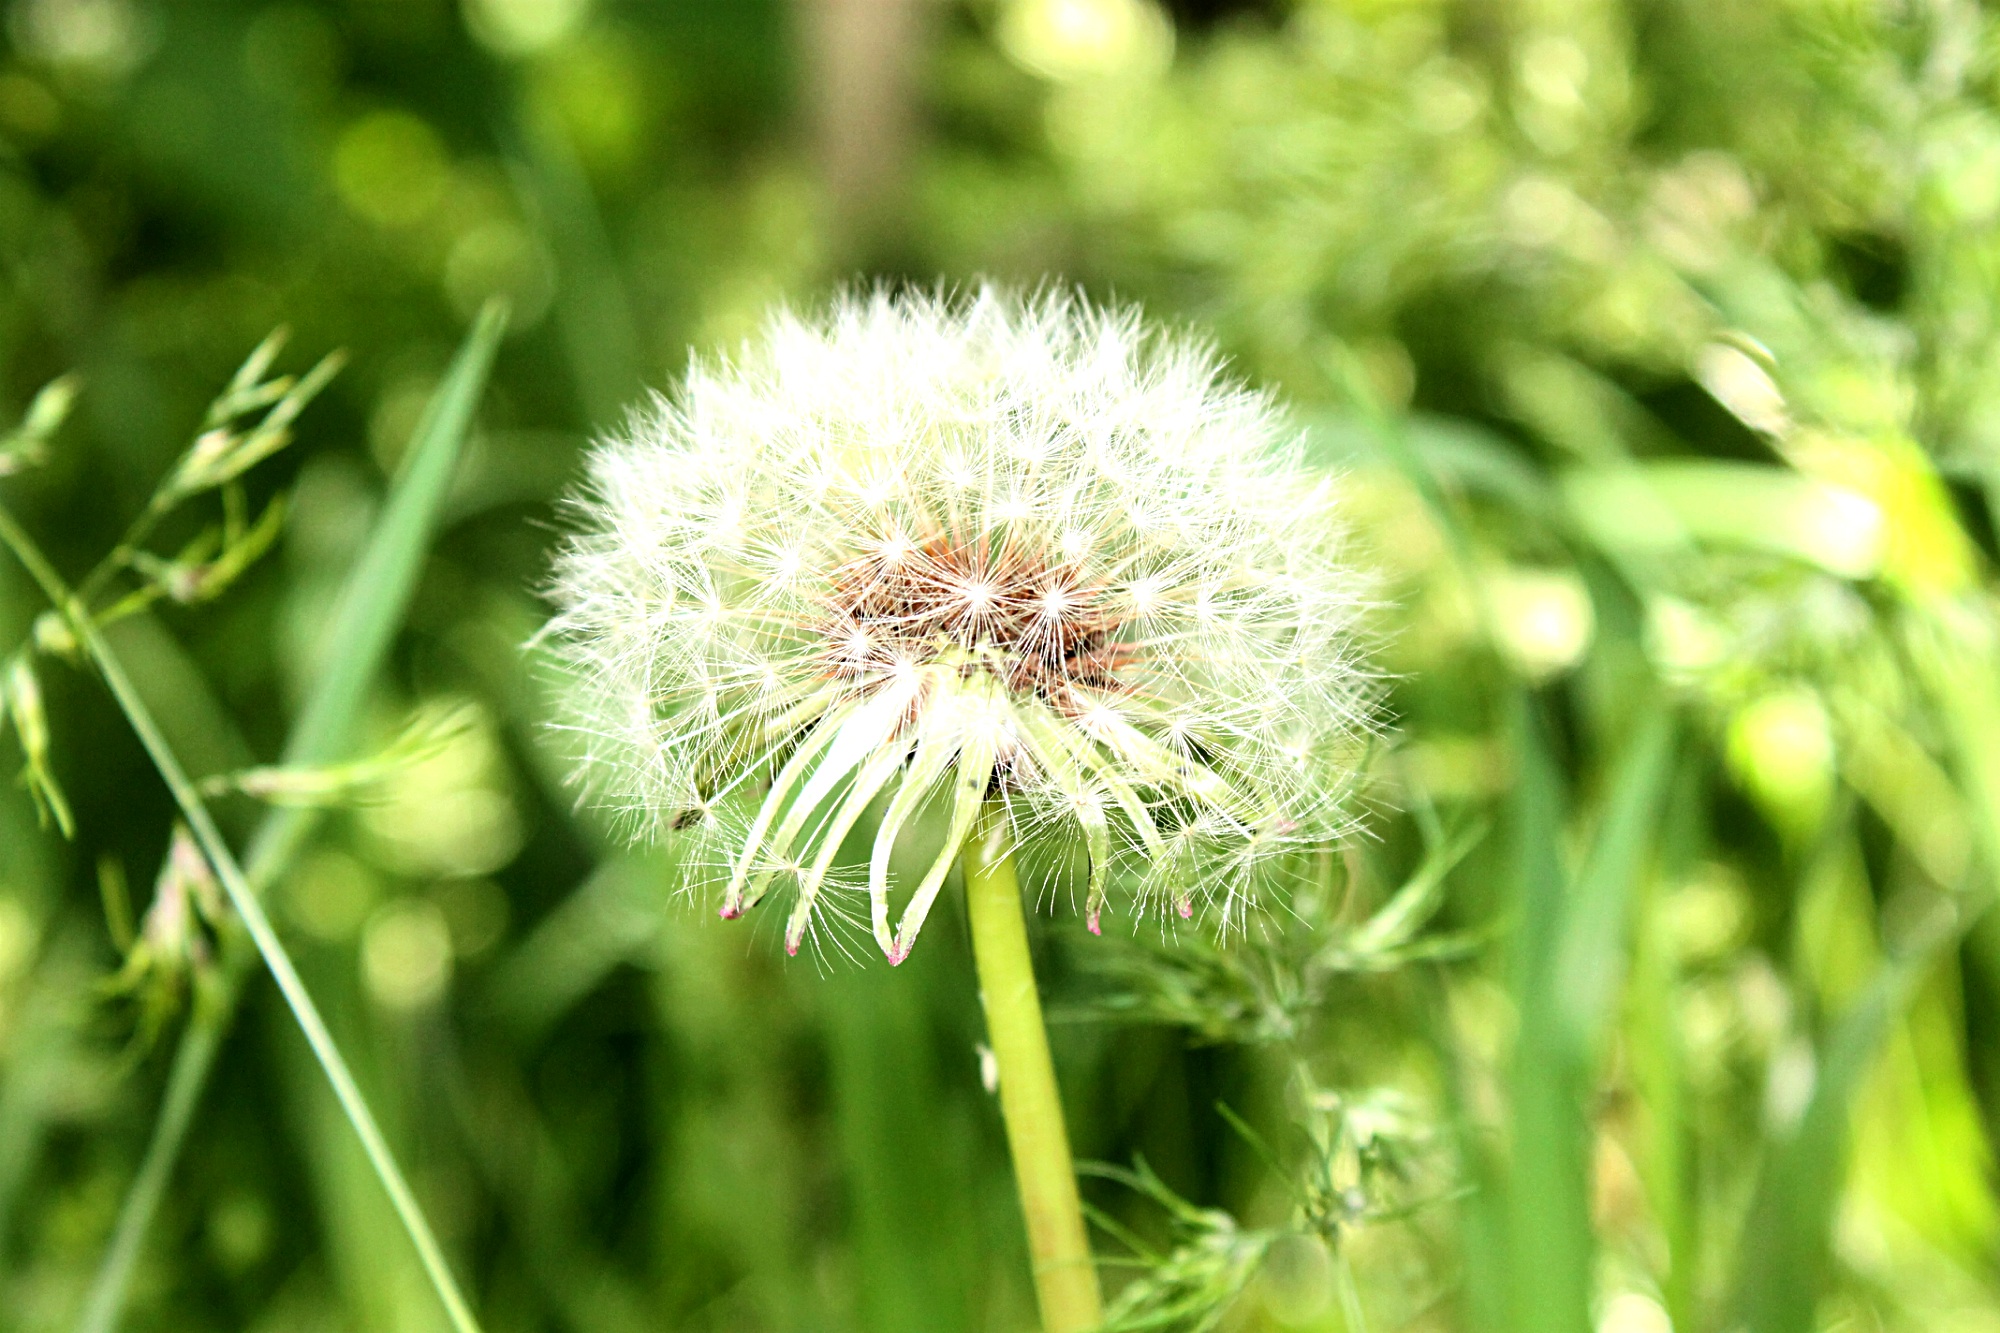
nature, grass, plant, field, meadow, dandelion, prairie, flower, green, produce, botany, flora, wildflower, close up, thistle, macro photography, flowering plant, daisy family, silybum, grass family, plant stem, land plant